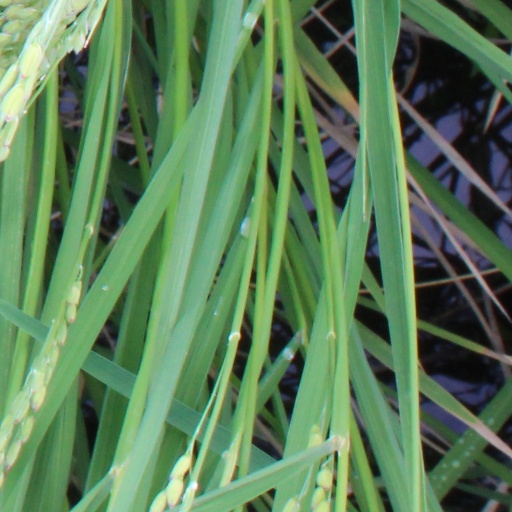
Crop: rice